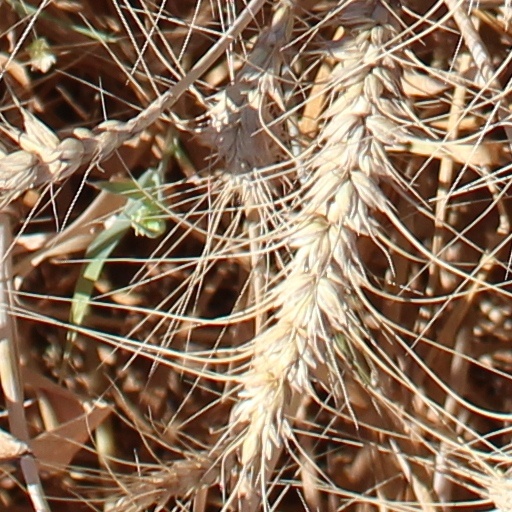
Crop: wheat